Tarah Gieger

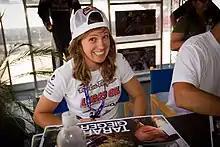
Gieger in 2011

Tarah Gieger (born September 18, 1985) is a Puerto Rican female professional motocross racer.